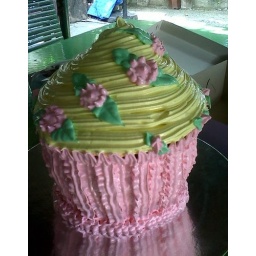
giant cupcake cake in pink and yellow